Roughshod (1922 film)

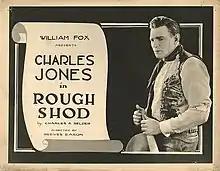
Lobby card

Roughshod is a 1922 American silent Western film directed by B. Reeves Eason and starring Buck Jones, Helen Ferguson, and Ruth Renick.